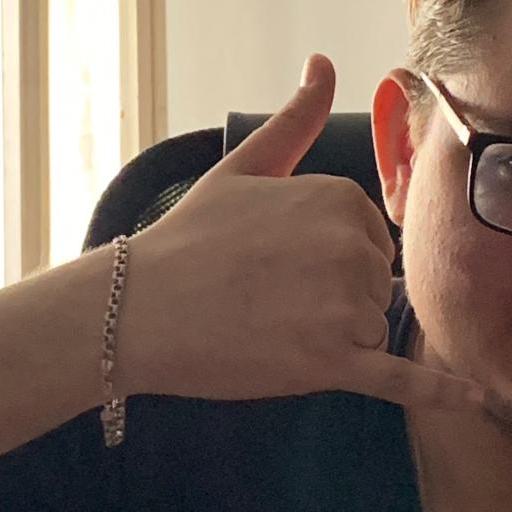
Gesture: call